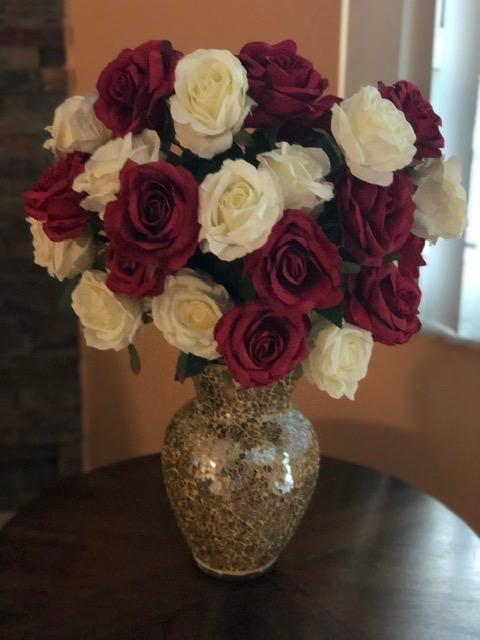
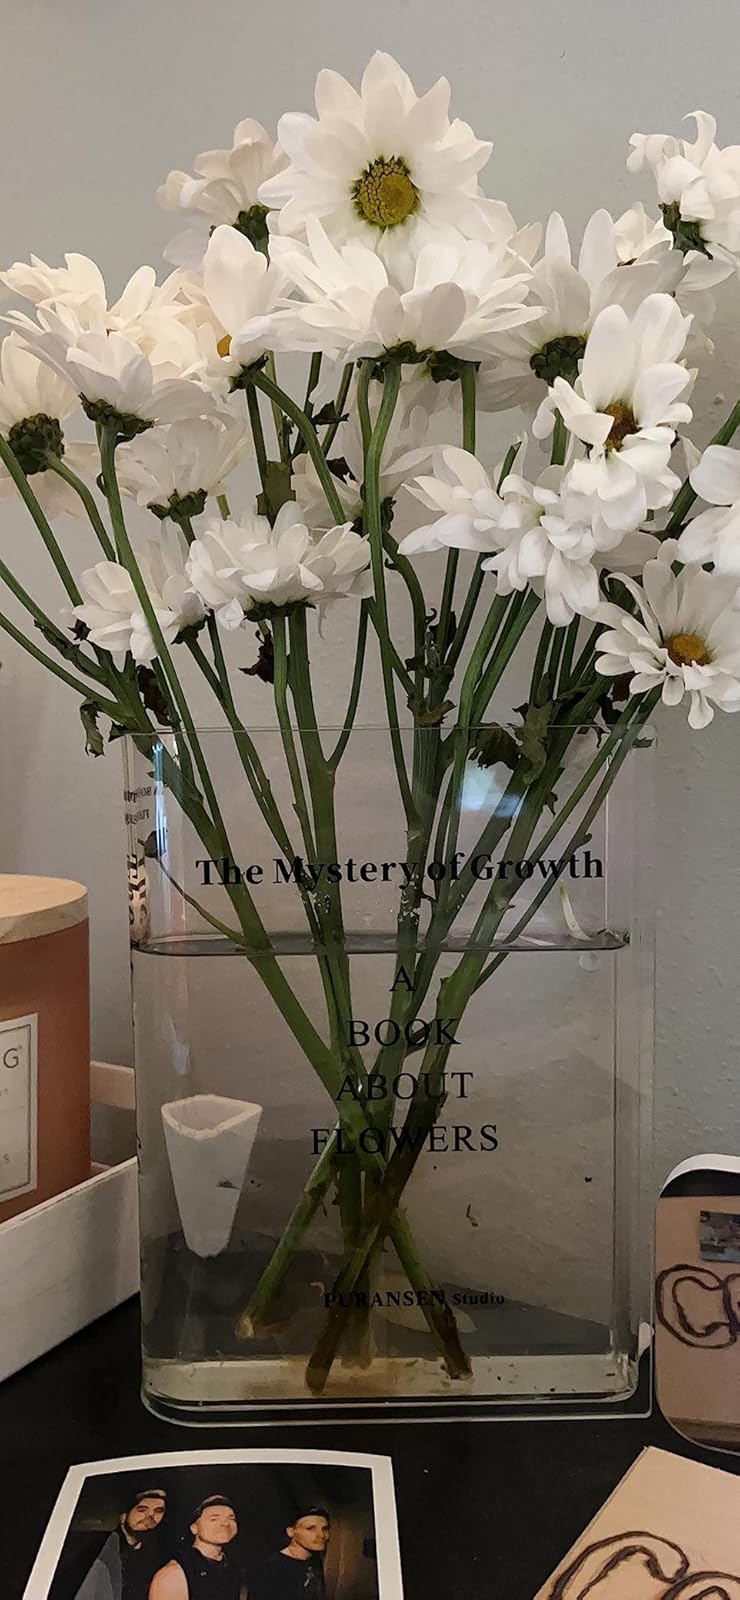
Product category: vase
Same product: no